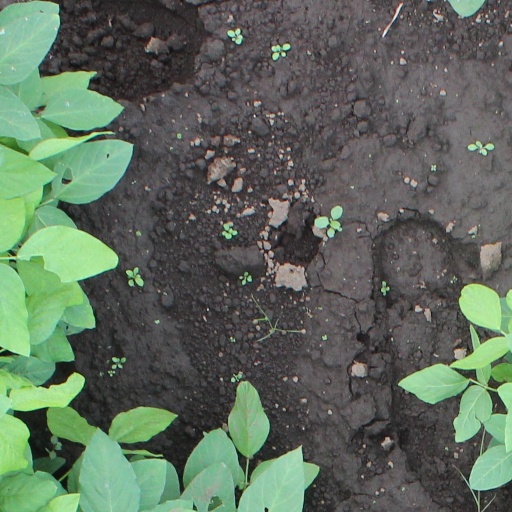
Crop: soybean